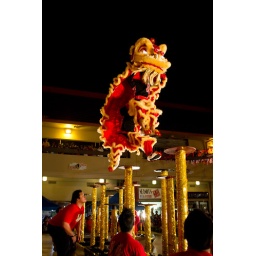
Dancing in the clouds on the mountain